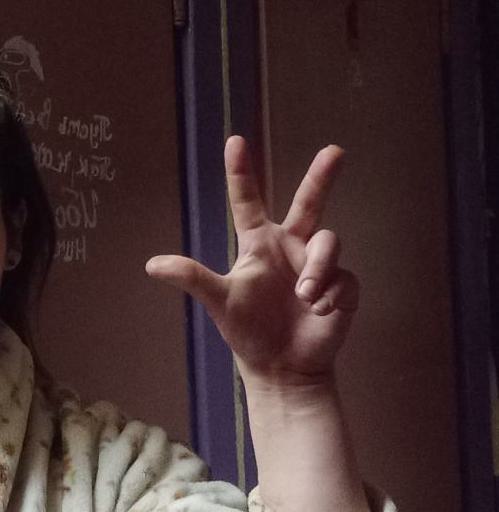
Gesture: three2